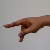
The image shows a hand gesture representing the letter 'P' in Indian Sign Language.